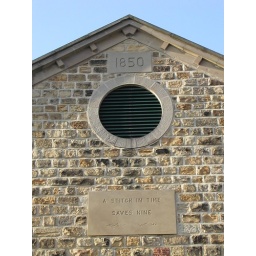
A view of the power house at Elsecar Heritage Centre. The stone reads... ...A Stitch in Time Saves Nine.